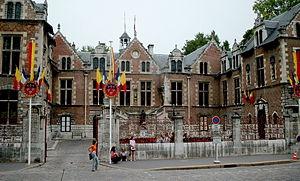
Hotel Groslot, siège de l'Hôtel de Ville d'Orléans, France.
François II est roi de France du 10 juillet 1559 jusqu'à sa mort.